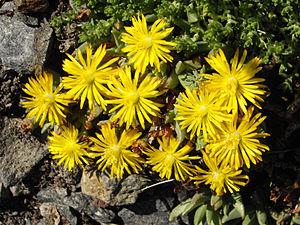
Chasmatophyllum est un genre de plantes de la famille des Aïzoacées.